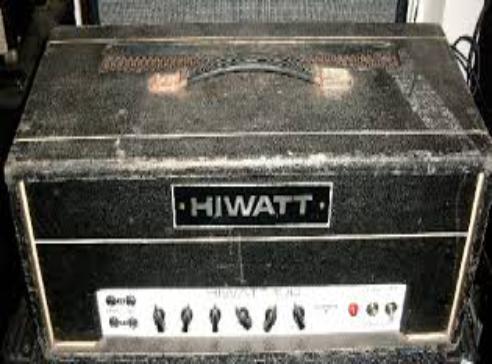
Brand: Hiwatt
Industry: Electronic